Music of Greece

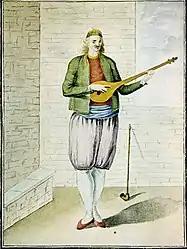
Greek playing tambouras, 18th-century painting

The Greeks were familiar, in this period that stretched from the 15th century to the time of Greek war of independence, with the traditional Greek folk music, elements of the Ottoman music, such as with surviving Byzantine music and more specifically, hymns: Church music. These genres have certainly reached a high degree of evolution. They were forms of a mono music that had many elements of ancient Greek origin but also, they had nothing to do with Western polyphonic music.